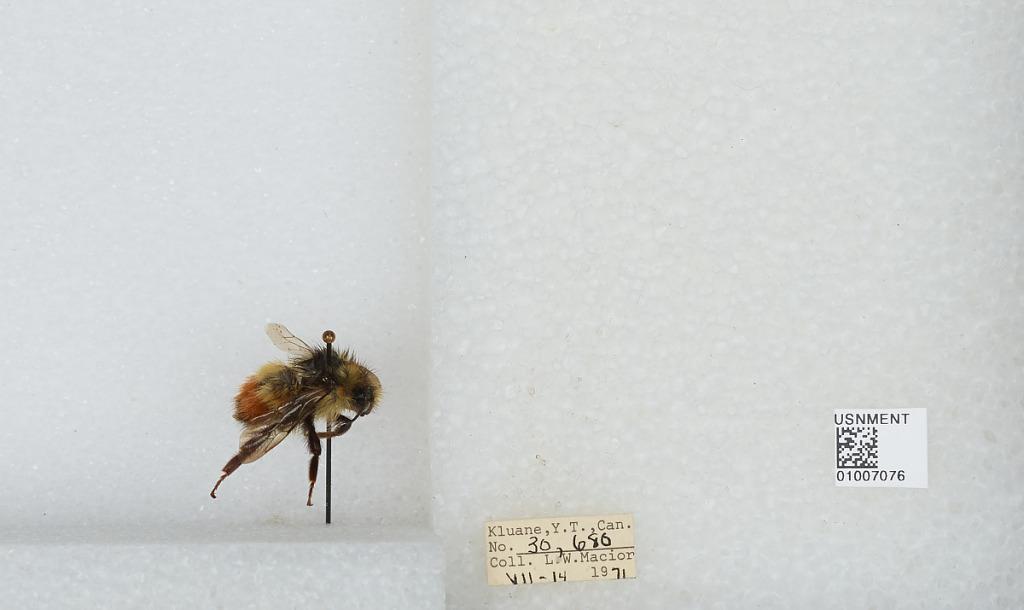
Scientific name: Bombus (Pyrobombus) flavifrons Cresson
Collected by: L. Macior
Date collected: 1971-7-14
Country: Canada
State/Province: Yukon Territory
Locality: Kluane
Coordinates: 60.75, -139.5